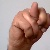
The image shows a hand gesture representing the letter 'N' in Indian Sign Language.